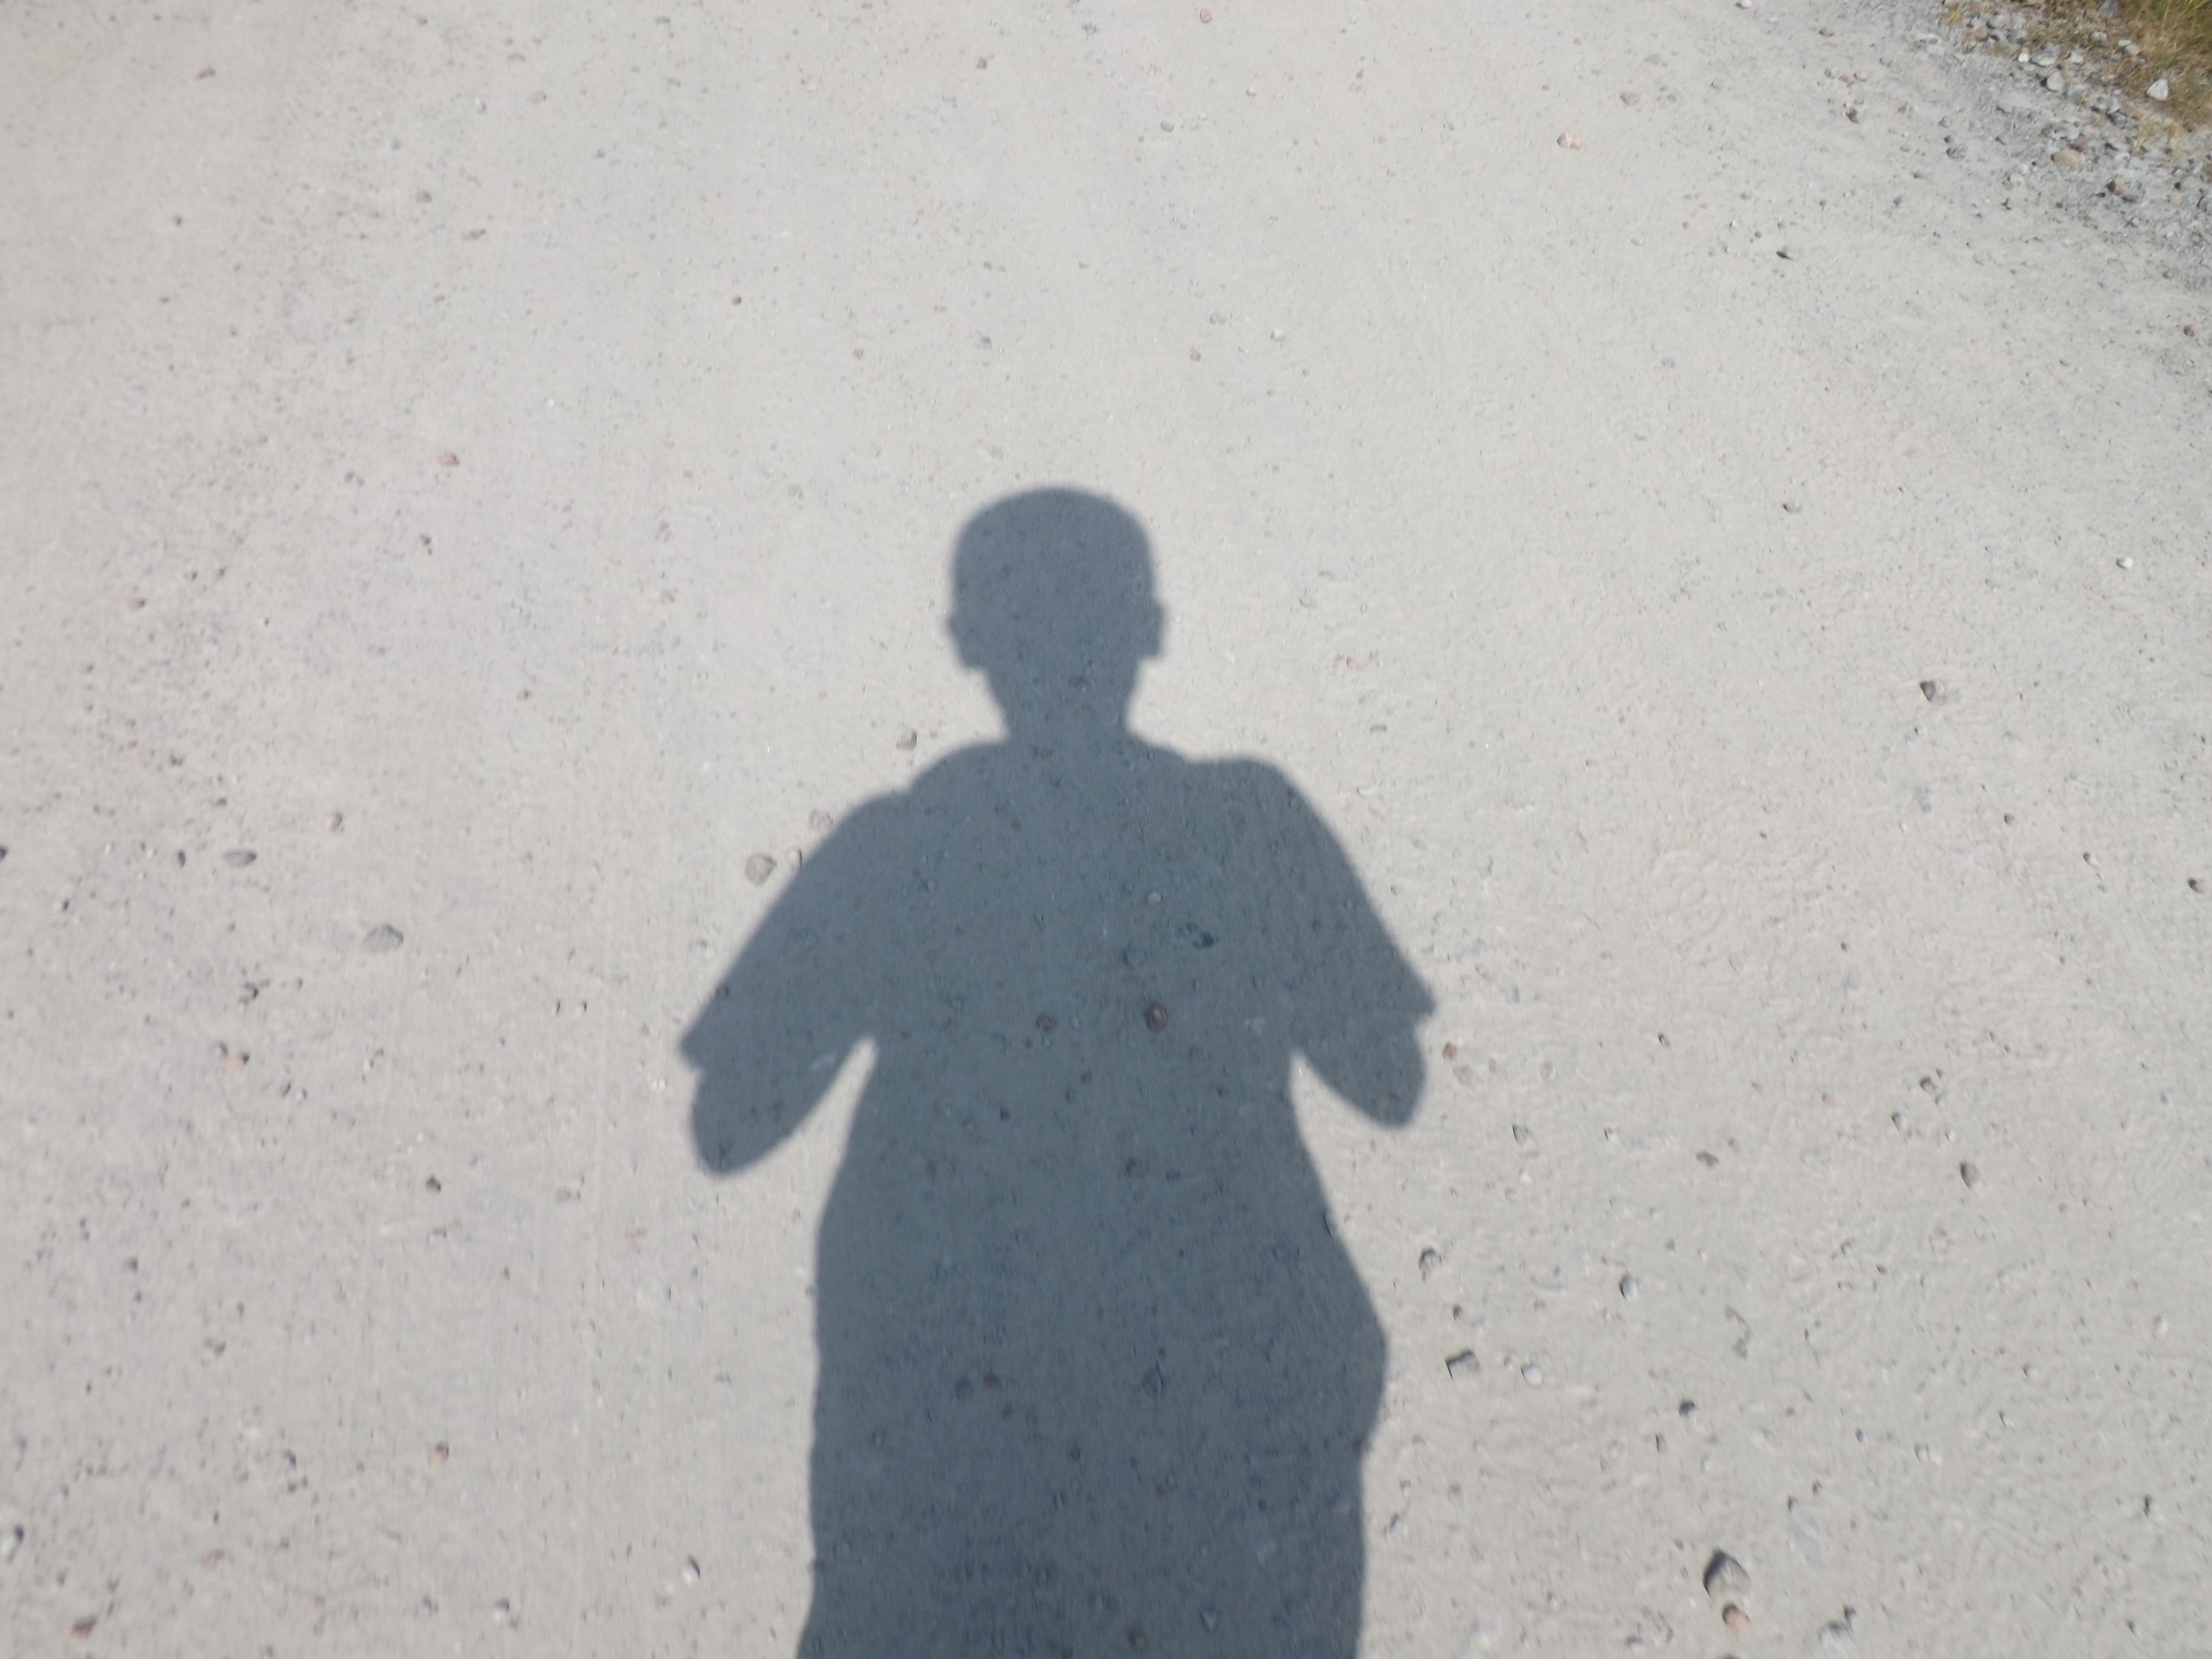
path, sand, silhouette, outline, person, snow, boy, profile, weather, shadow, blue, body, freezing